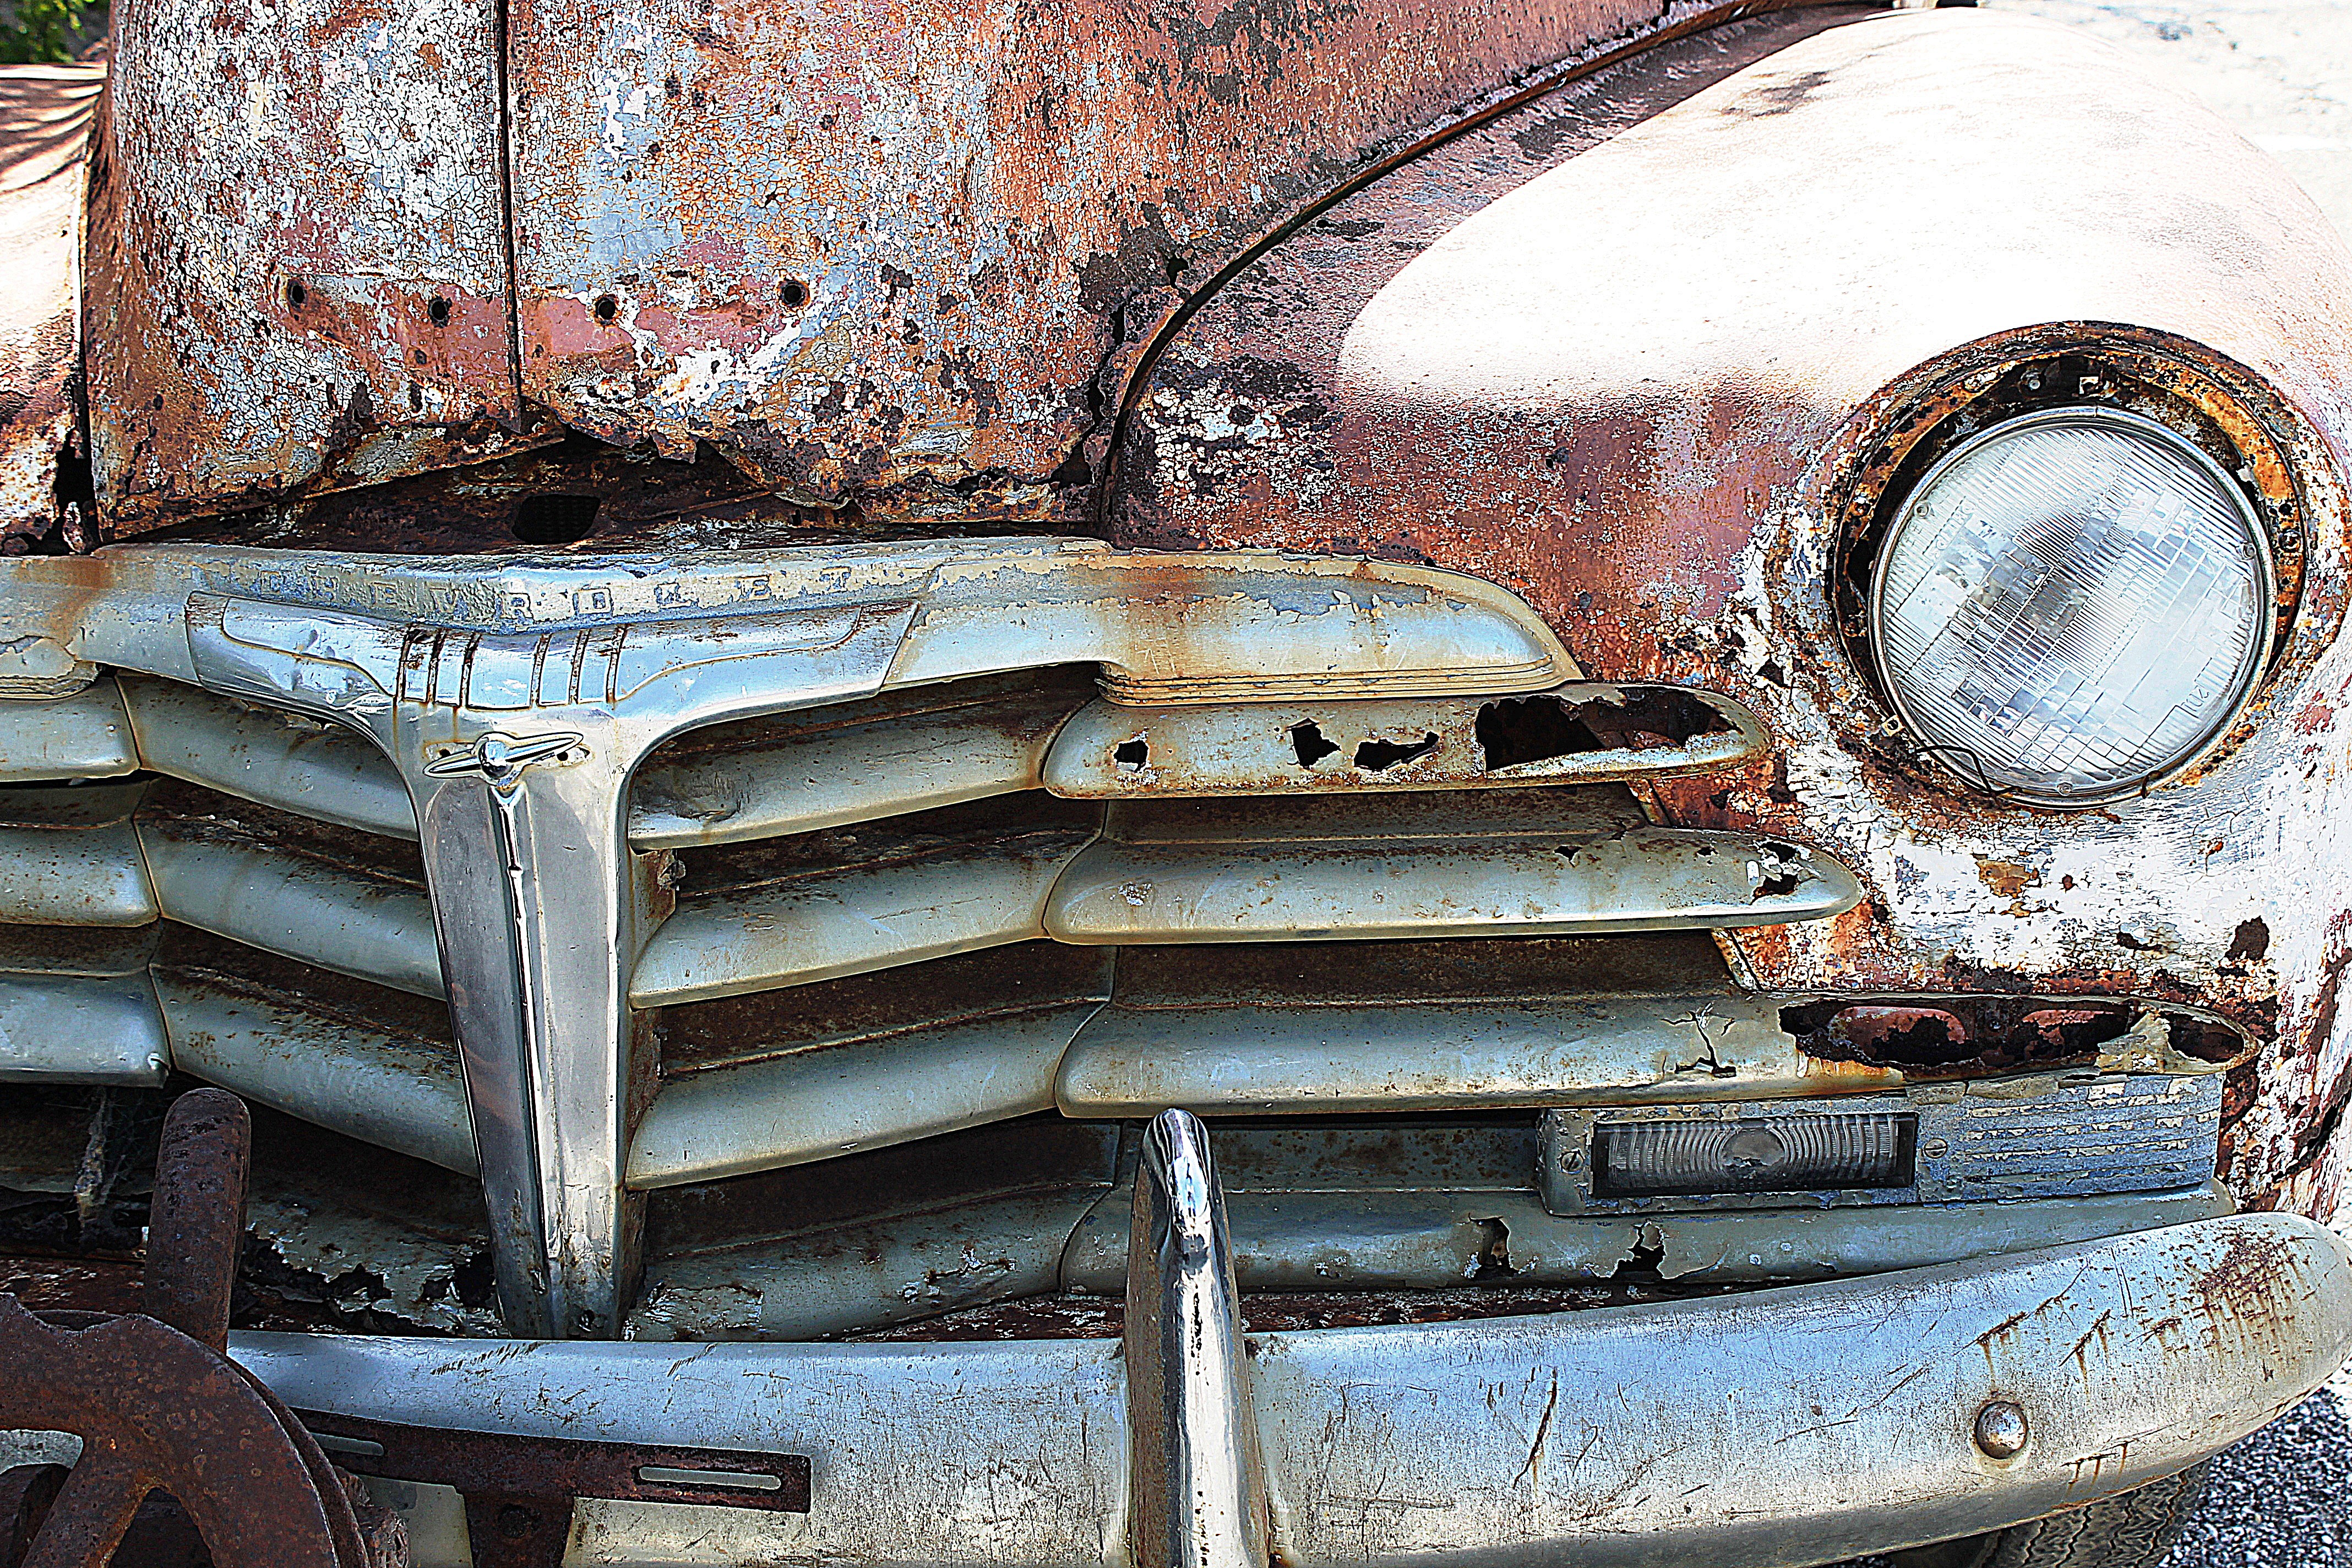
wood, car, vintage, wheel, old, rust, vehicle, holiday, colorful, old car, classic car, automotive, vintage car, hood, bumper, colors, cars, engine, oldtimer, classic, caribbean, scrap, american car, classic cars, car wreck, auto part, cura ao, netherlands antilles, curacao, automobile make, automotive exterior, automotive engine part